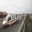
Label: ambulance